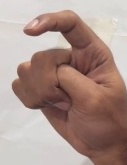
ASL sign: X